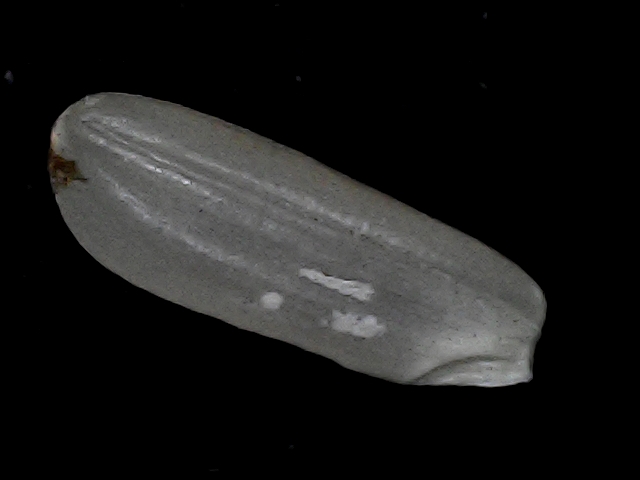
Rice variety: BD56